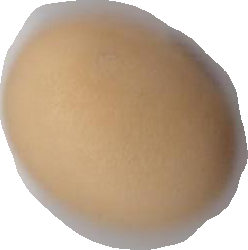
Variety: Anjasmoro